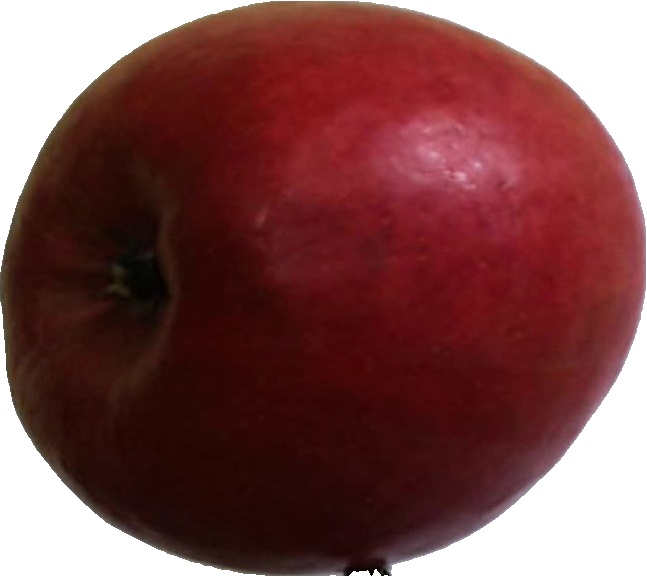
Label: apple_crimson_snow_1